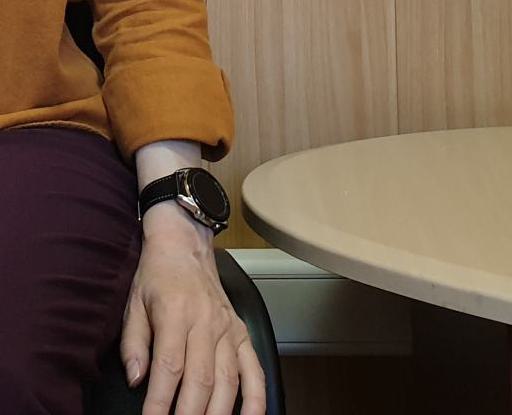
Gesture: no_gesture